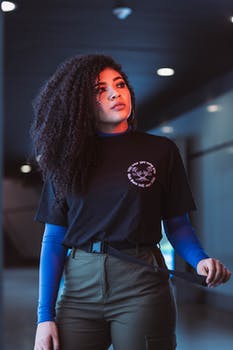
Label: No Watermark